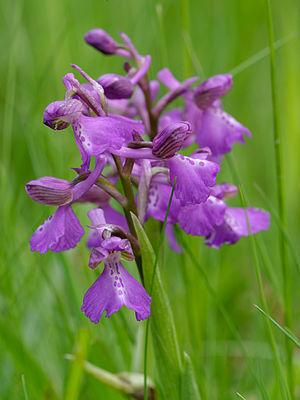
Orchis bouffon (Anacamptis morio) poussant dans un pré à vaches à Paslières, Auvergne.